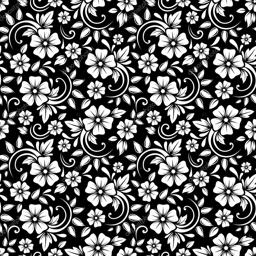
vintage seamless white floral pattern on a black background .